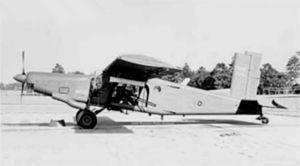
Le Fairchild AU-23 Peacemaker est un avion de lutte anti-guérilla américain. Il s'agit d'un Pilatus PC-6 Turbo Porter modifié construit sous licence par Fairchild Aircraft.
Le terme « Gunship » peut avoir plusieurs significations selon les contextes mais, dans tous les cas, il fait référence à un navire ou aéronef de petite taille lourdement armé. Le terme est apparu dans les marines militaires au milieu du XIXᵉ siècle comme synonyme de gunboat. Plus récemment, le terme gunship a été utilisé pour désigner les hélicoptères armés, puis pour des avions d'attaque au sol armés de mitrailleuses et de canons en sabord. Le terme de gunship pour désigner de tels avions est souvent traduit en français par « canonnière volante ».
Le Pilatus PC-6 Porter est un avion utilitaire monomoteur à décollage et atterrissage court à ailes hautes conçu par l'avionneur suisse Pilatus Aircraft. Produit soit avec un moteur à pistons, soit avec un turbopropulseur, il a effectué son premier vol en 1959 et a été fabriqué sous licence par Fairchild Hiller aux États-Unis. Après 597 appareils construits en six décennies, Pilatus a arrêté sa production en 2019.